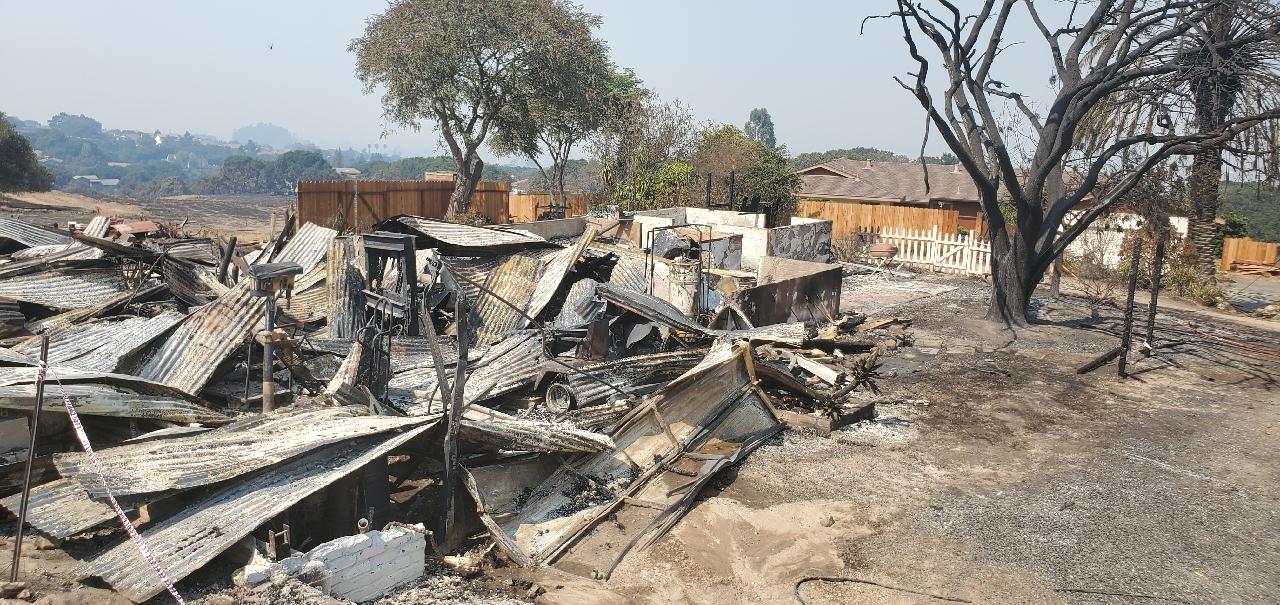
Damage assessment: destroyed